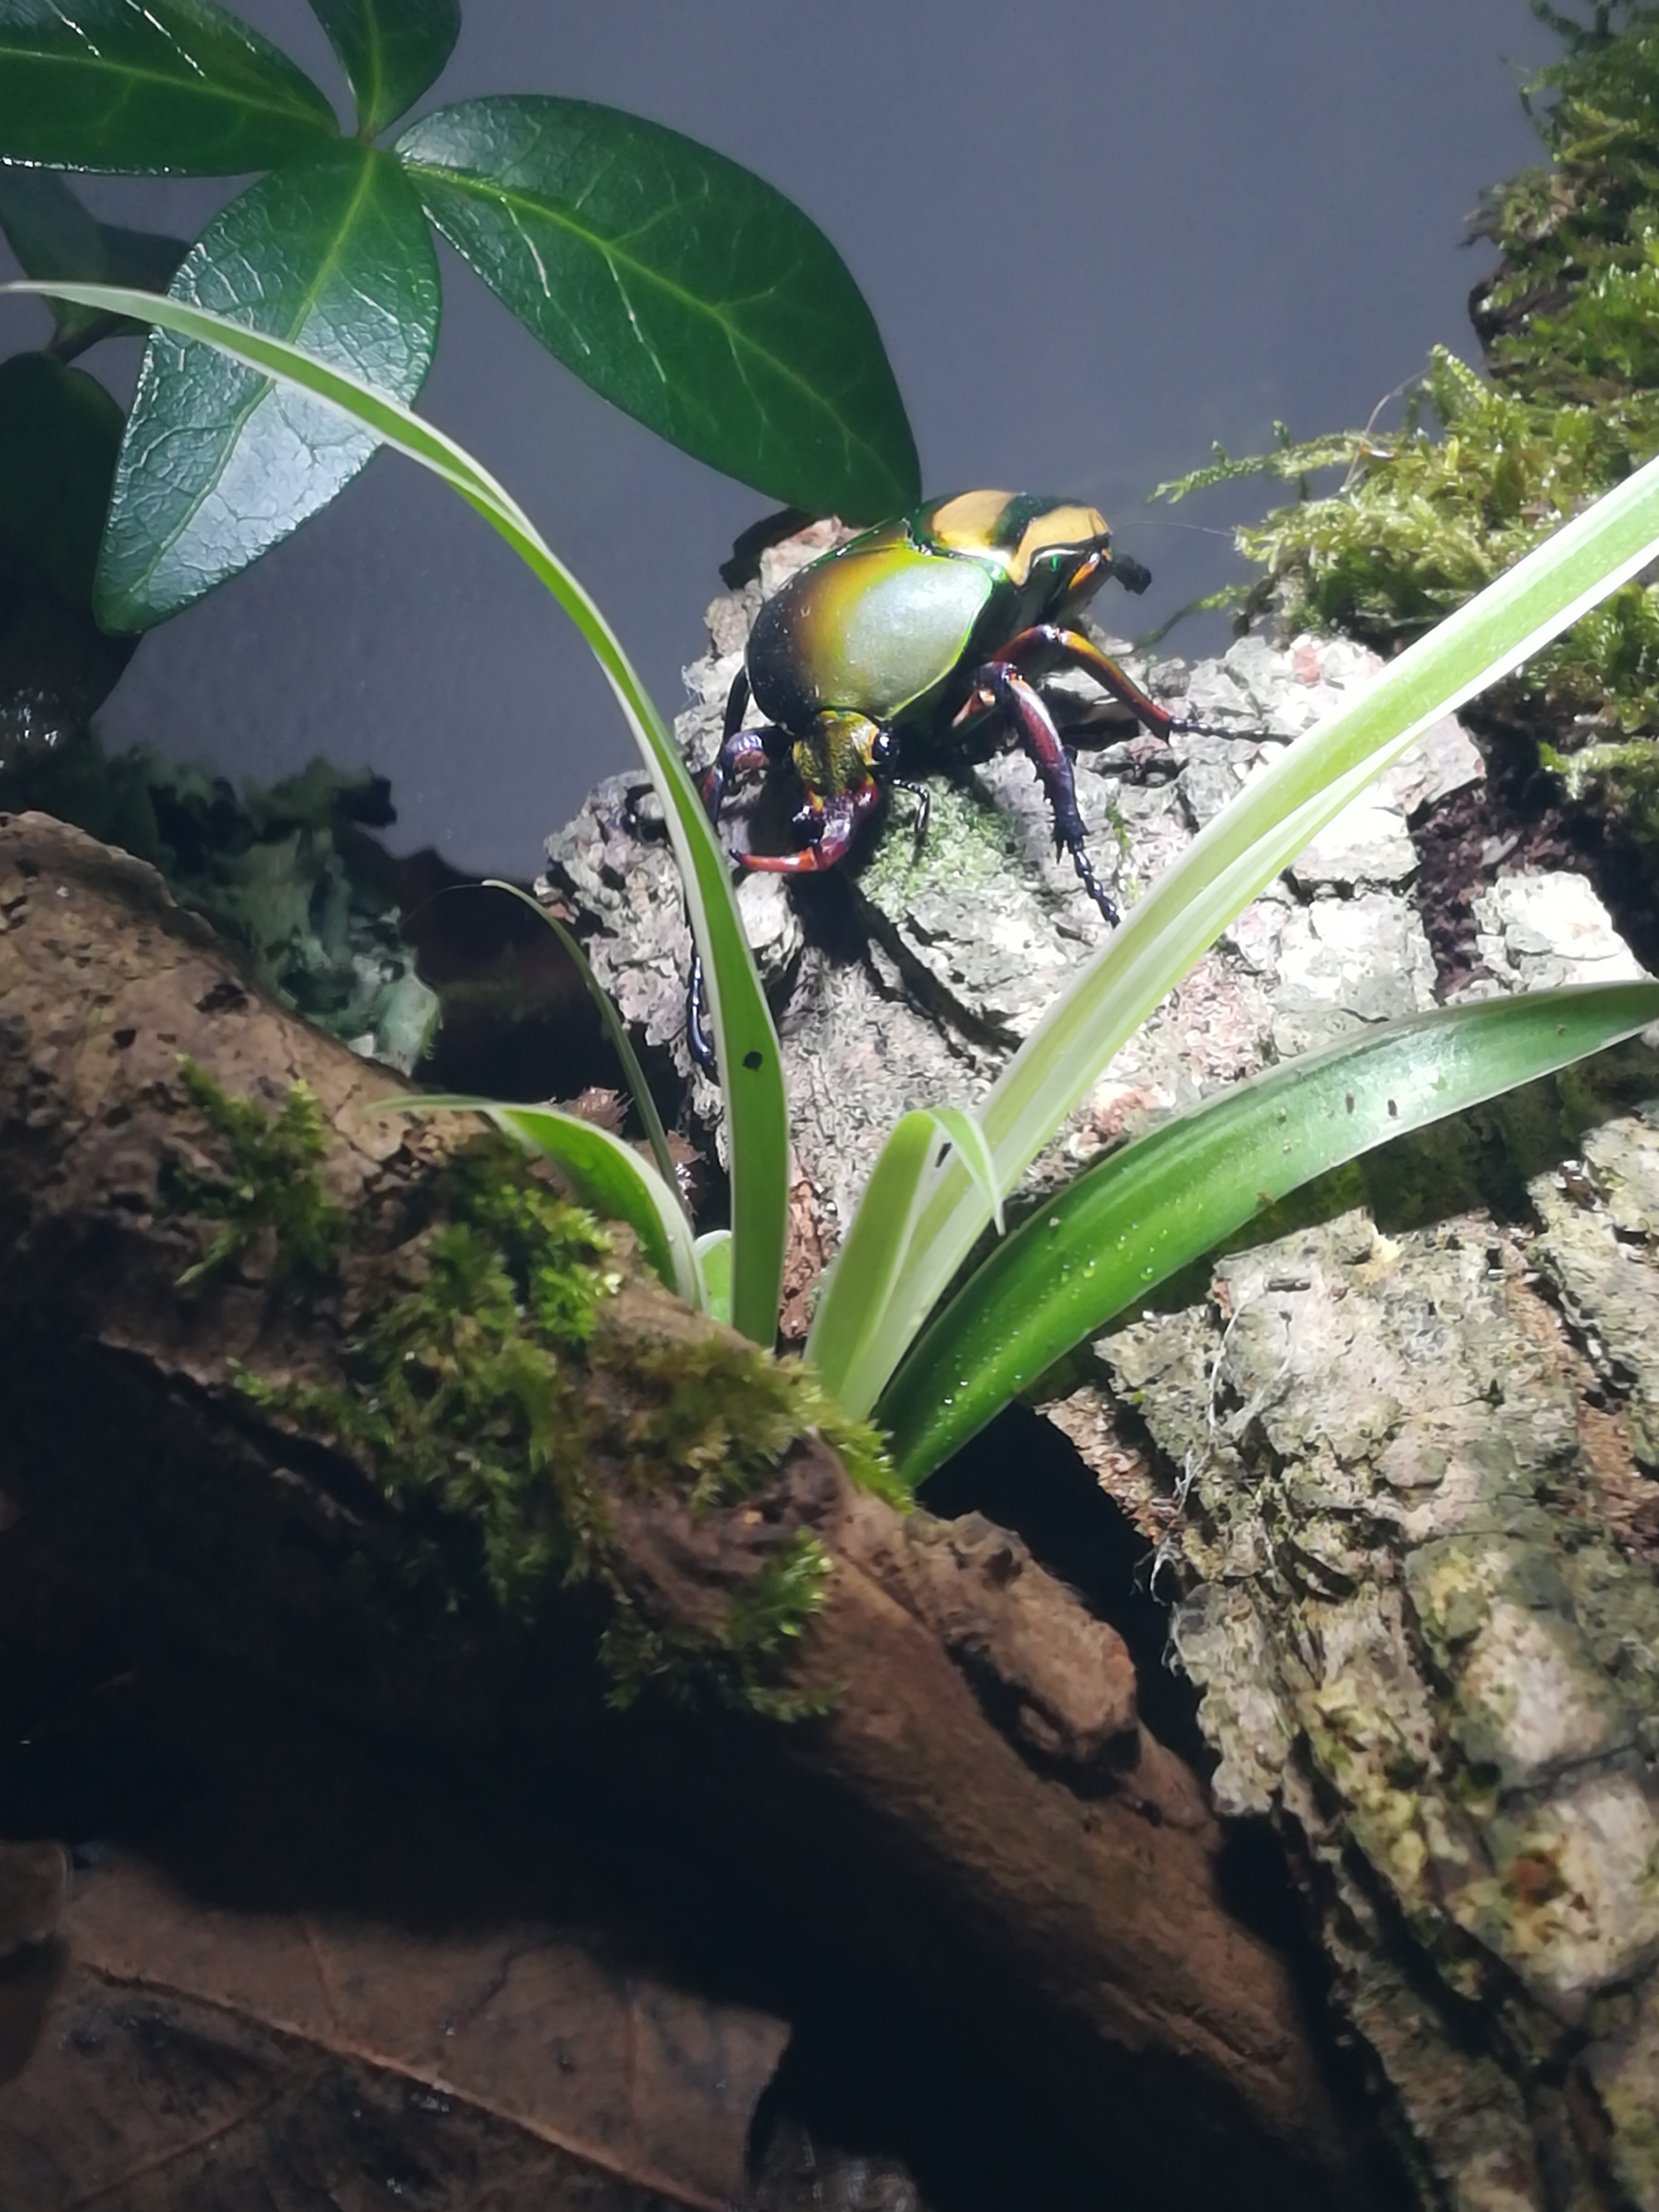
beetle, insect, jungle, forest, nature, flower, plant, terrestrial plant, flowering plant, nepenthes